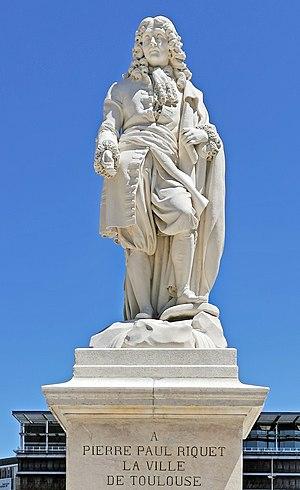
Cet article recense les œuvres d'art dans l'espace public de Toulouse, en France.
Pierre-Paul Riquet, baron de Bonrepos, né le 29 juin 1609 à Béziers dans la province de Languedoc et mort le 1ᵉʳ octobre 1680 à Toulouse, est un fermier général des gabelles et entrepreneur français qui a conçu et réalisé le canal du Midi dans le Sud de la France entre la Garonne et la mer Méditerranée.